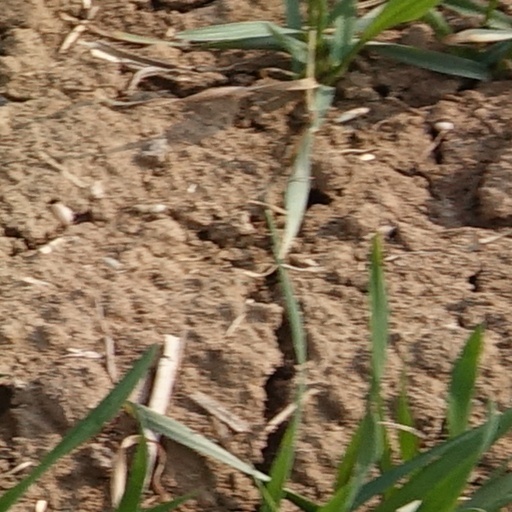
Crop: wheat